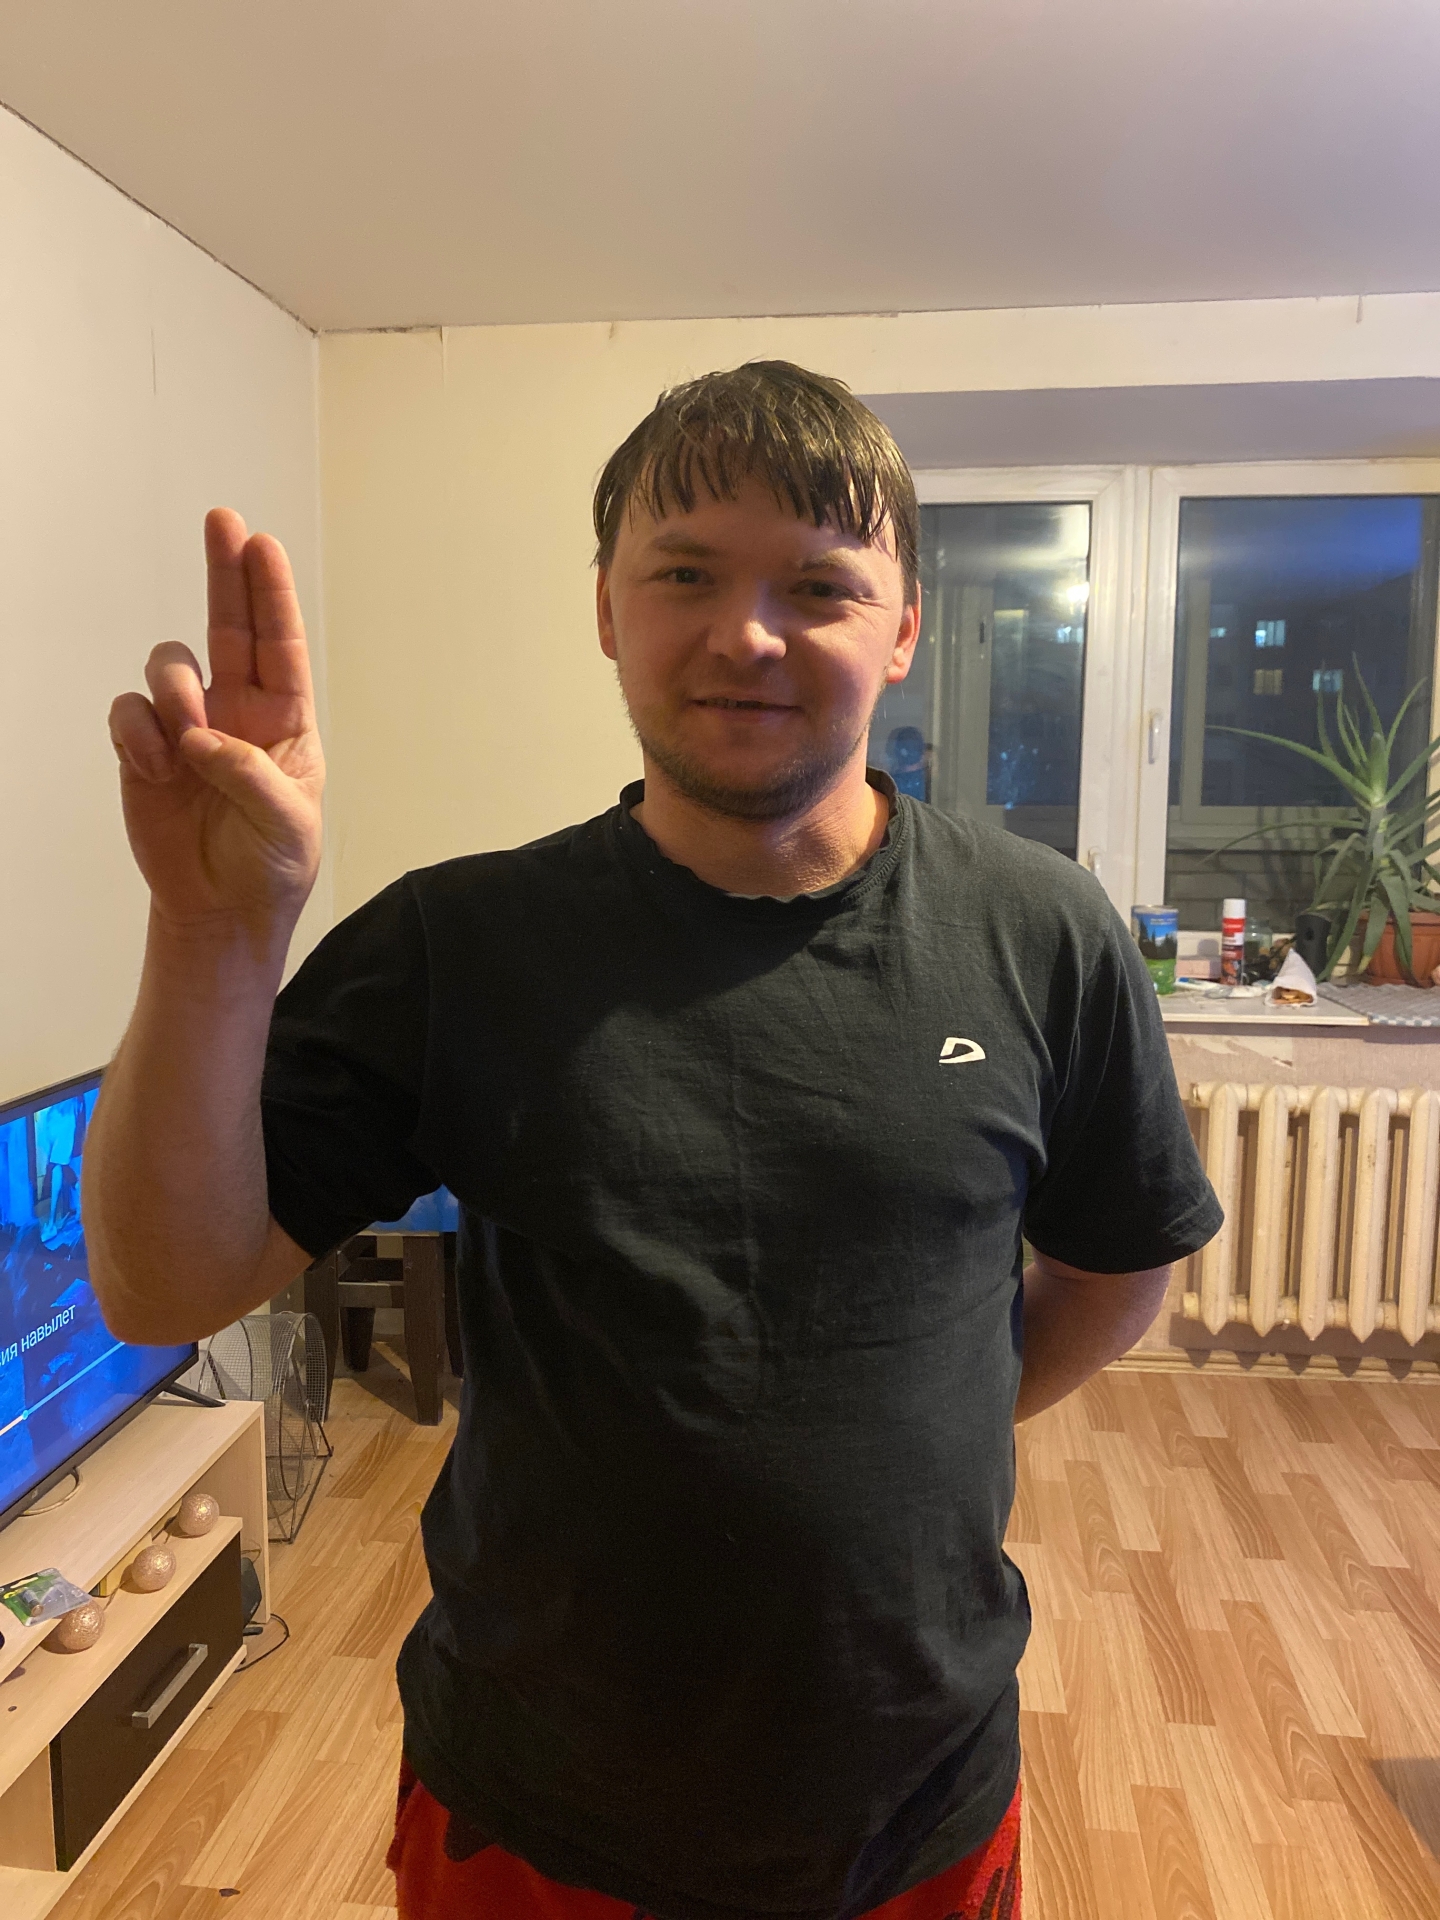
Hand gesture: two_up